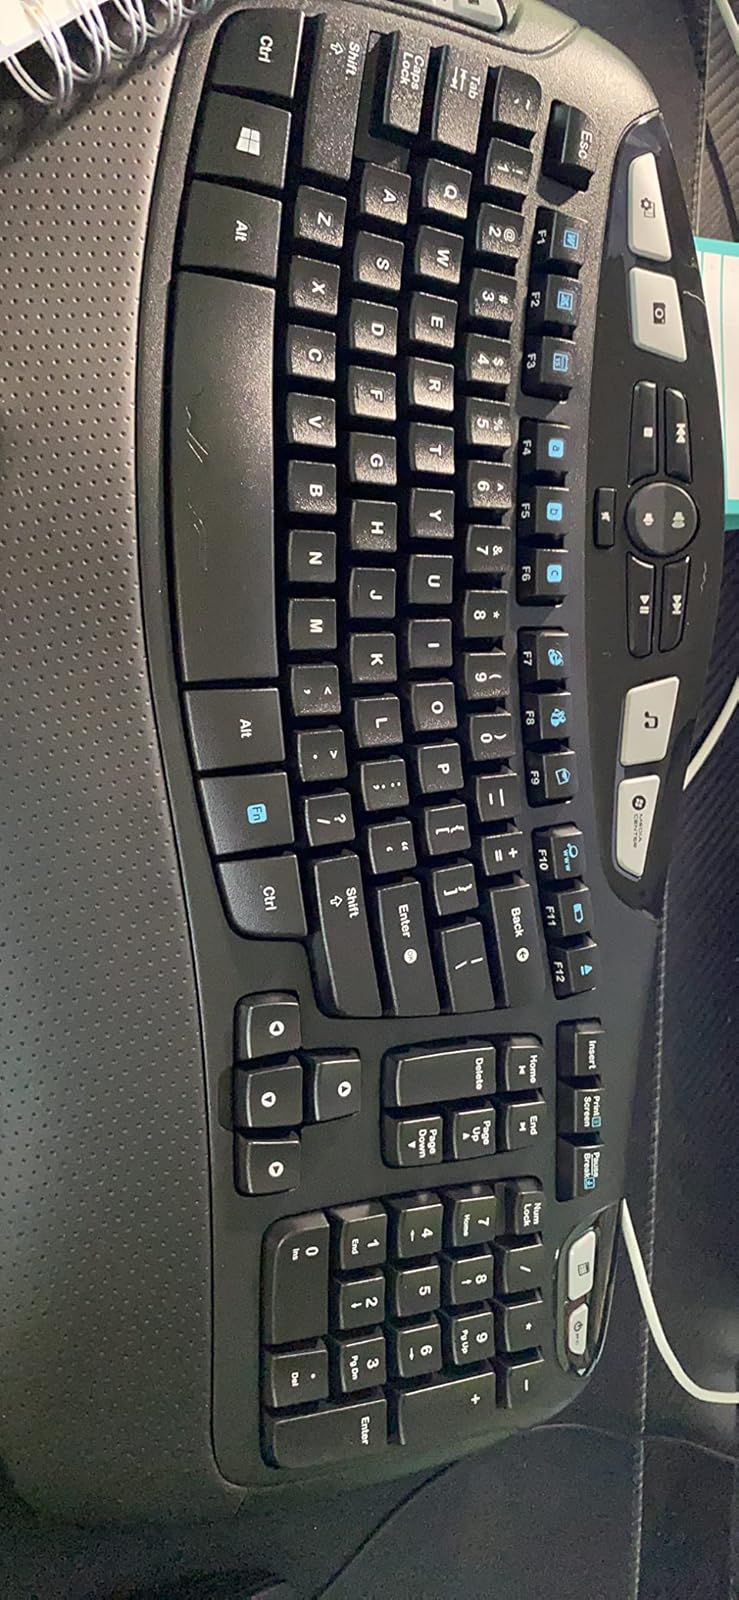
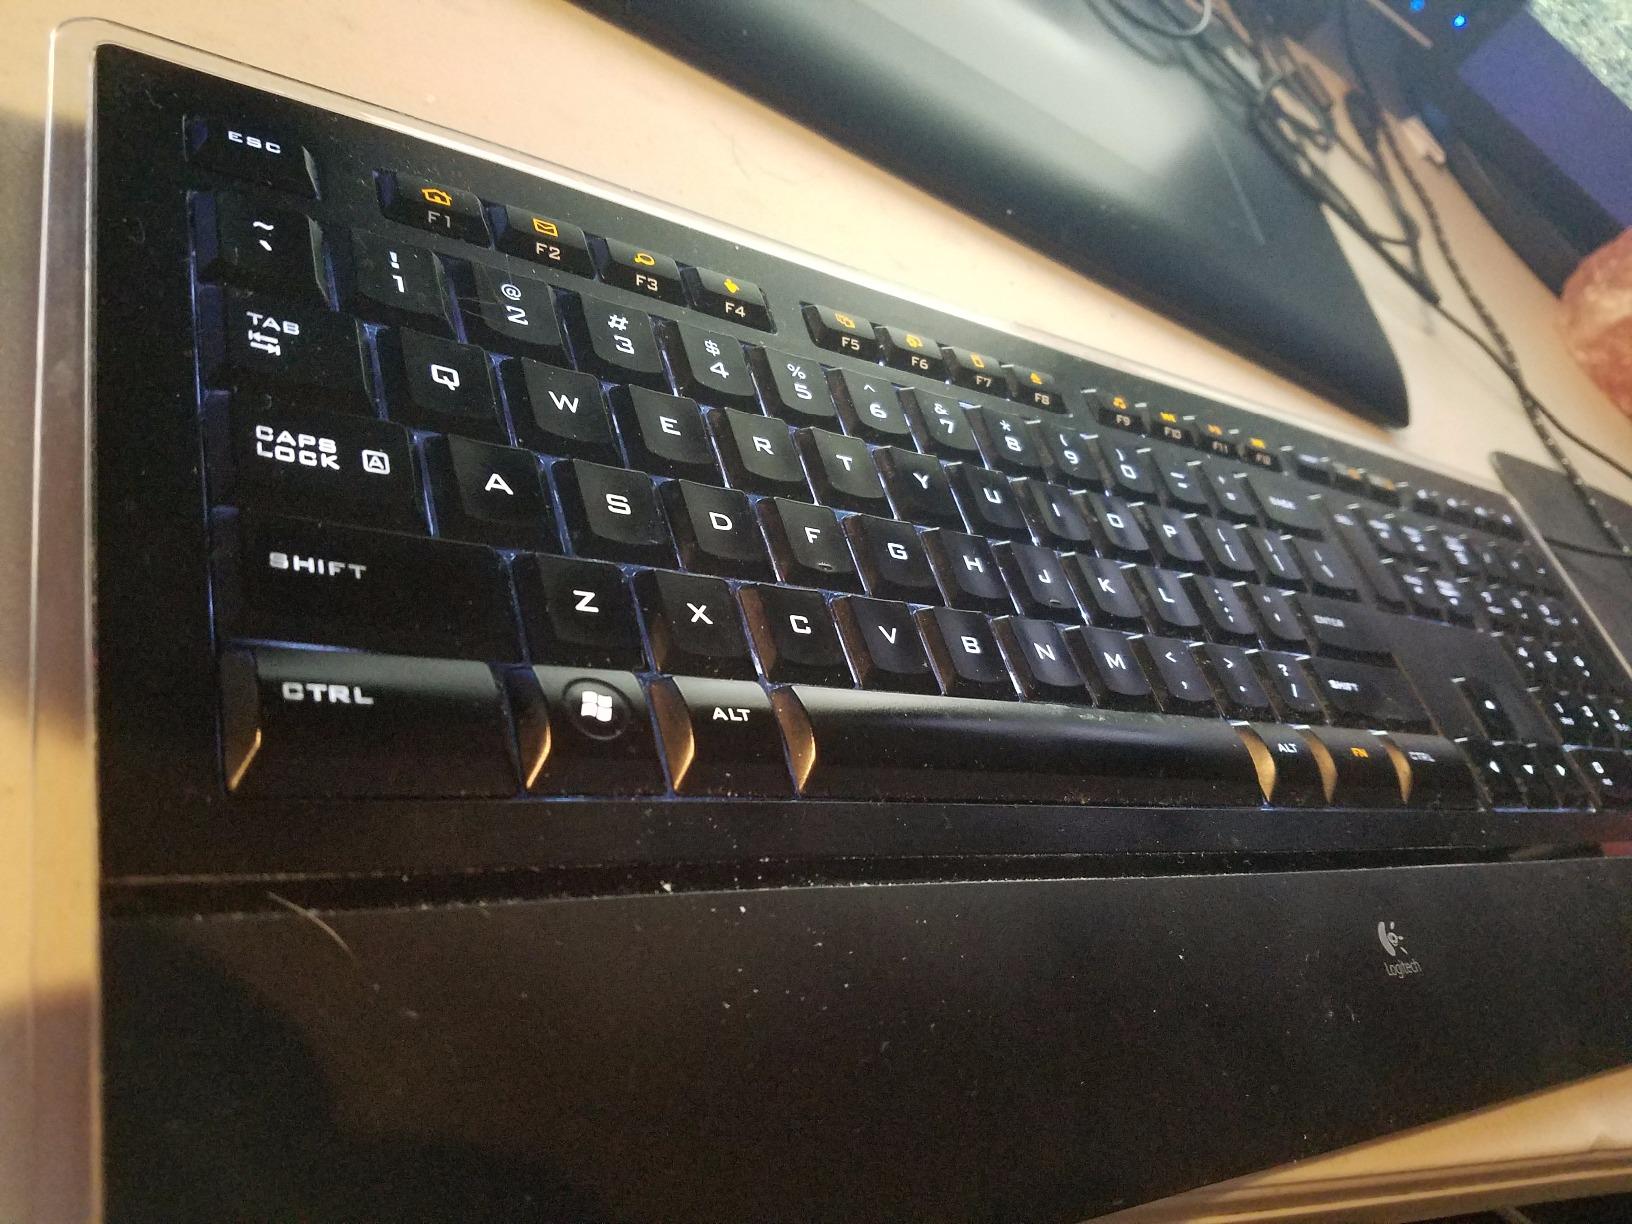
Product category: keyboard
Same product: no